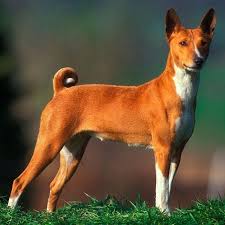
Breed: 243-n000103-basenji